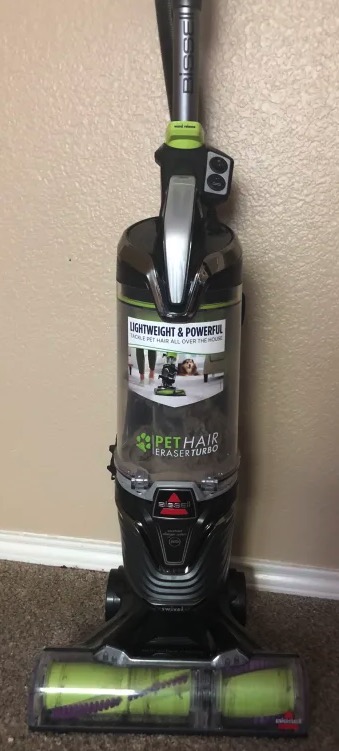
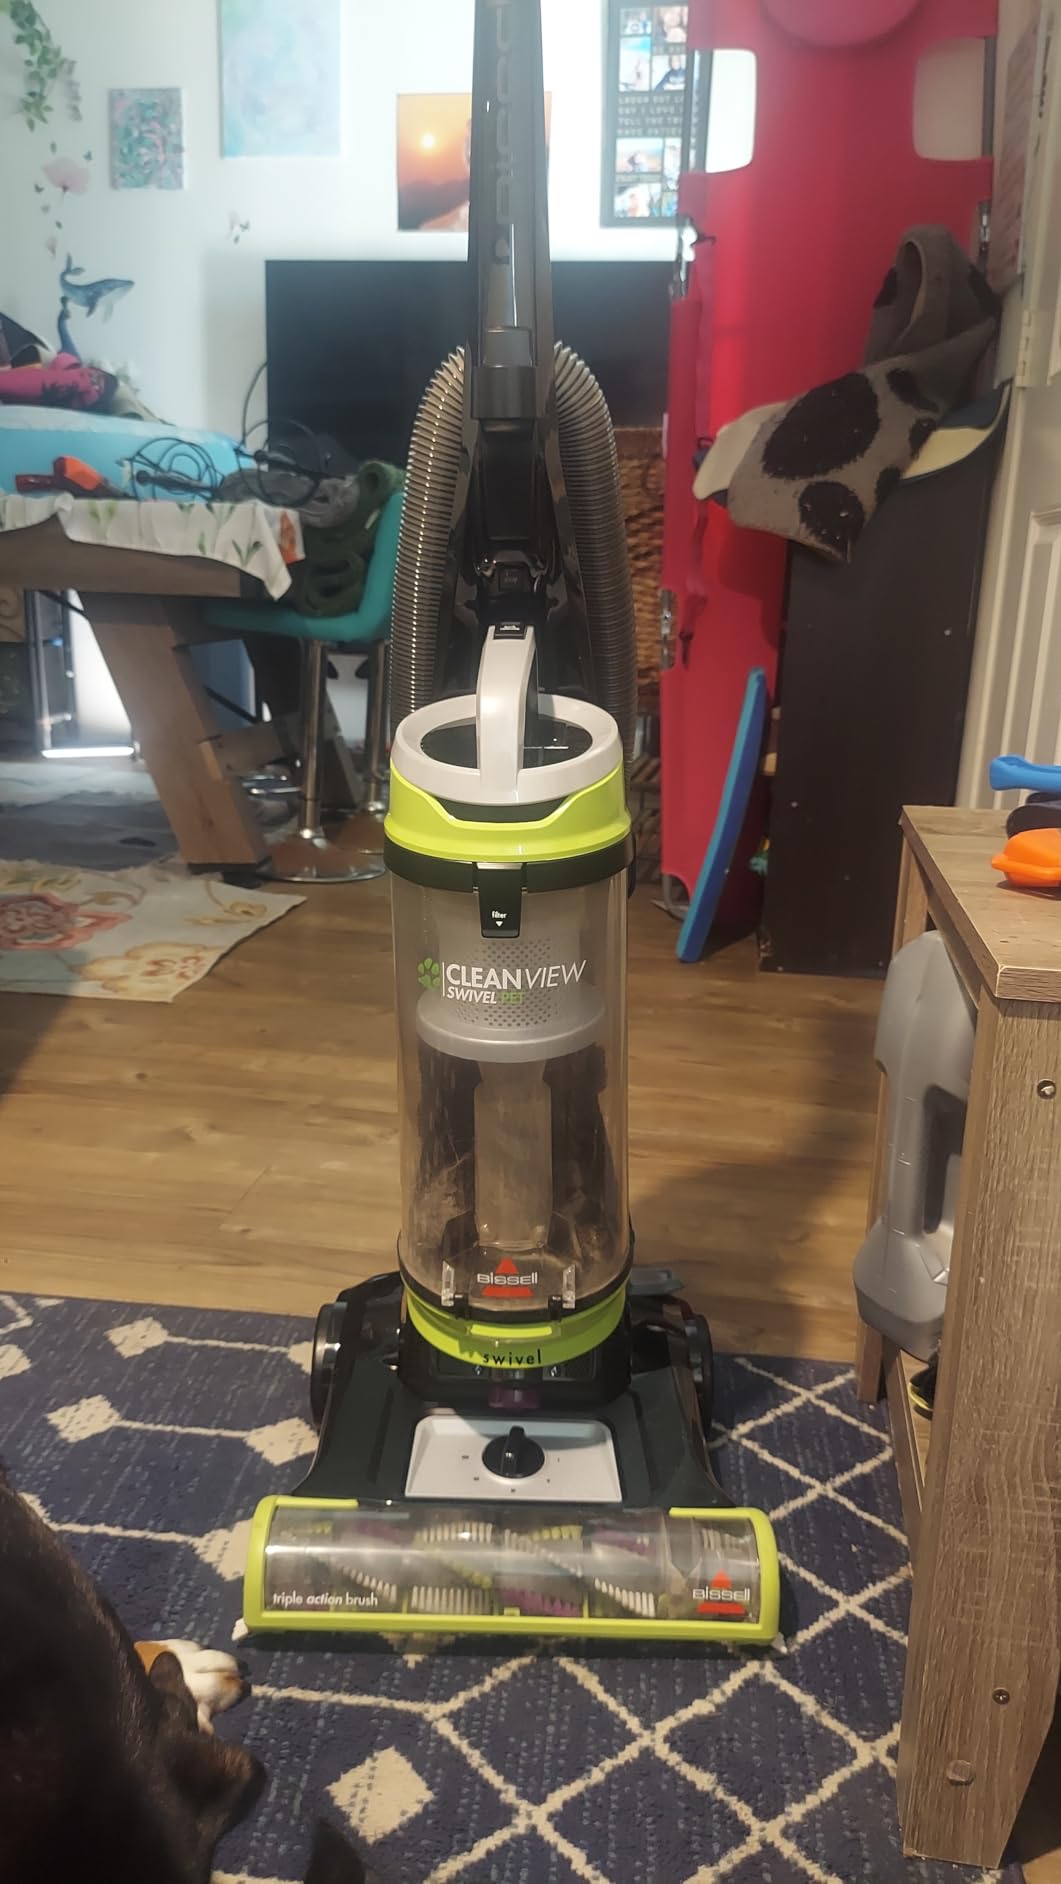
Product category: items_vacuum
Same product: no